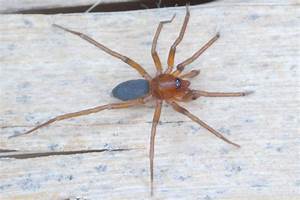
Label: spider